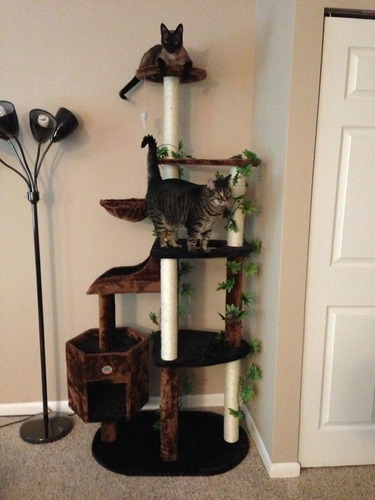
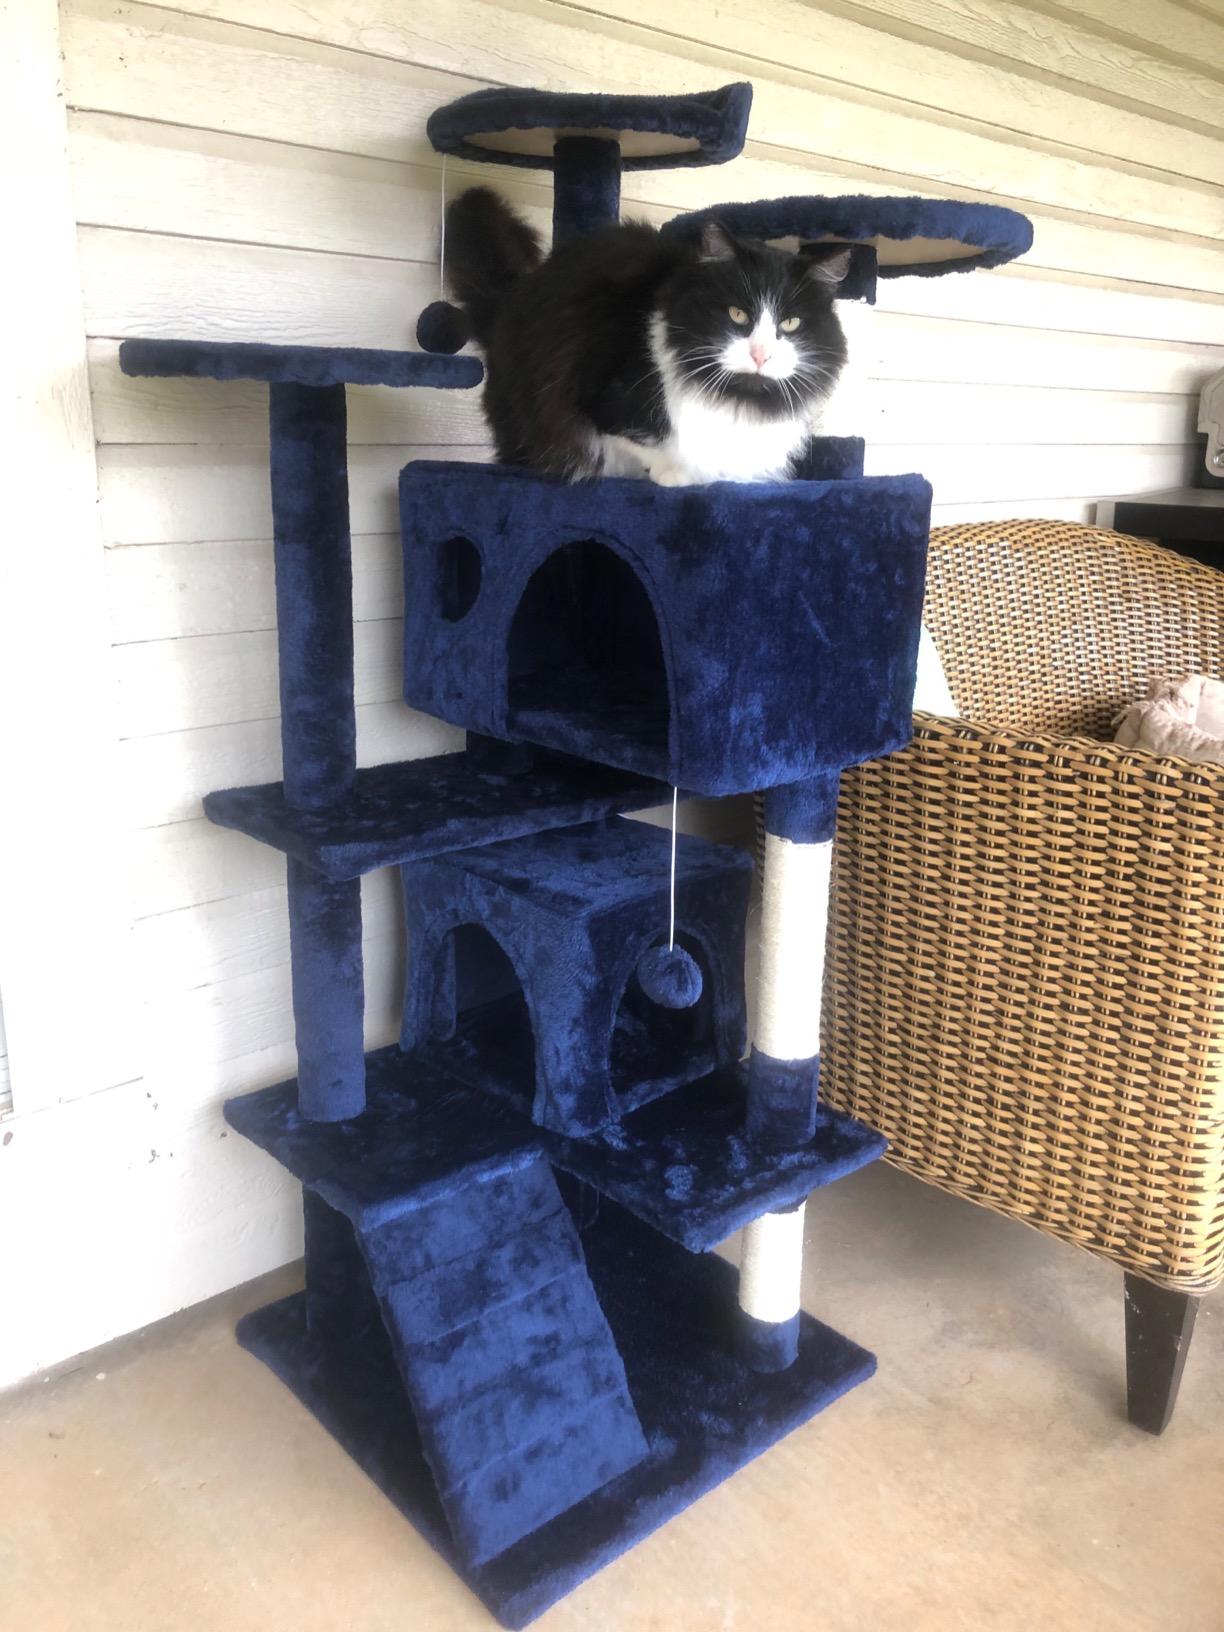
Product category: items_cat tree
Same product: no